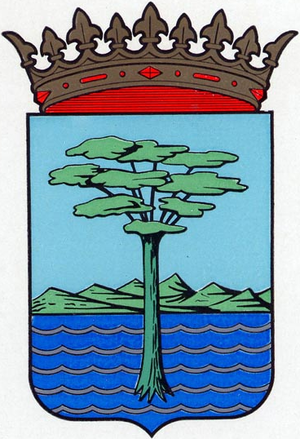
Bata est une ville portuaire située à proximité du Golfe de Guinée dans la région du Rio Muni, en Guinée équatoriale. Avec une population de 250 770 habitants lors du recensement de 2012, elle est la seconde ville de Guinée équatoriale et la capitale économique du pays. D'un point de vue administratif, elle est également le chef-lieu de la Province du littoral.